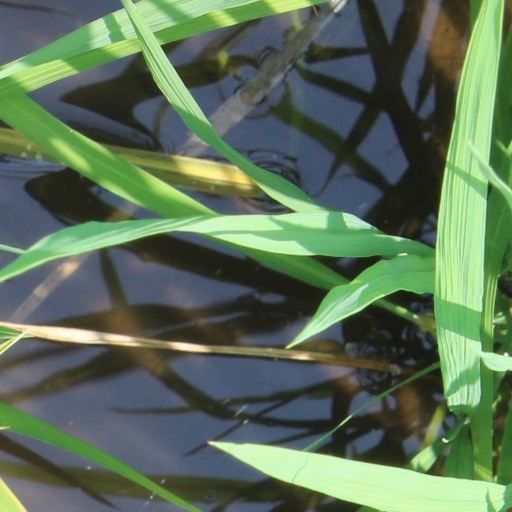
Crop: rice